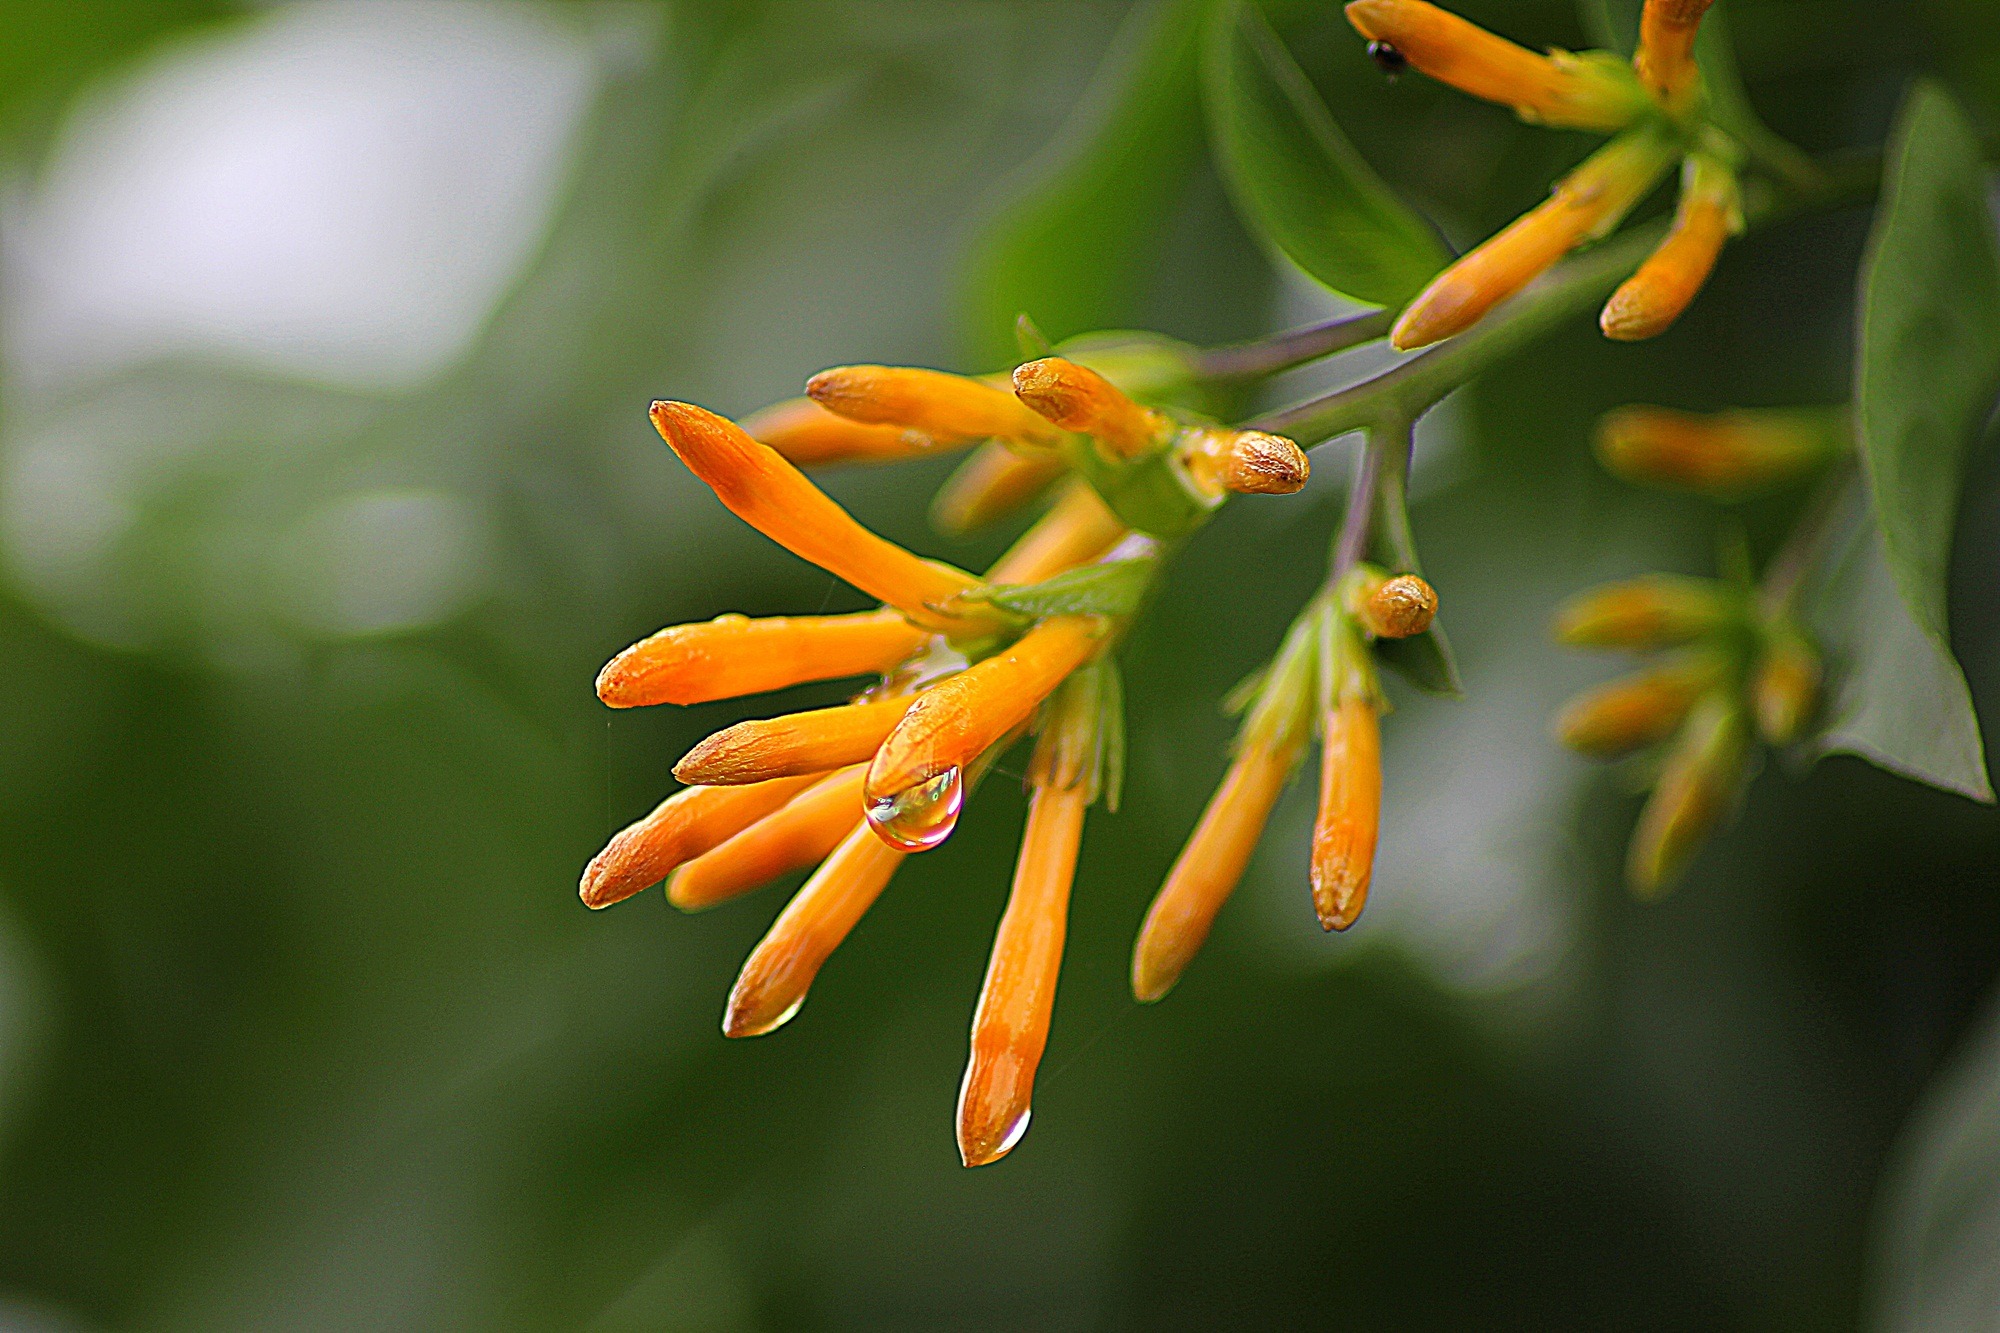
nature, plant, leaf, flower, bloom, orange, green, produce, botany, yellow, flora, wildflower, flowers, close up, shrub, raindrops, beautiful, macro photography, honeysuckle, flowering plant, bignoniaceae, after rain, plant stem, land plant, orange trumpet, pyrostegia venusta, pyrostegia